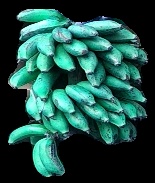
Variety: rasbale
Grade: grade3